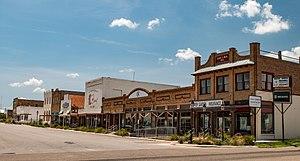
Le comté de La Salle, en anglais : La Salle County, est un comté situé au sud de l'État du Texas aux États-Unis. Fondé le 1ᵉʳ février 1858, son siège de comté est la ville de Cotulla. Selon le recensement des États-Unis de 2010, sa population est de 6 886 habitants. Le comté a une superficie de 3 870 km², dont 3 870 km² en surfaces terrestres. Le comté est baptisé en l'honneur de René-Robert Cavelier de La Salle, un explorateur-voyageur du XVIIᵉ siècle.